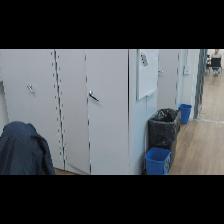
Label: NonHuman